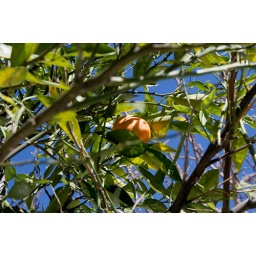
An orange in the backyard tree